Denis Smallwood

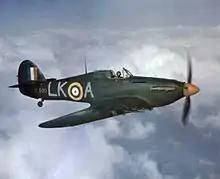
Wartime colour photo of Hurricane IIC "BE500" flown by Sqn Ldr Denis Smallwood of 87 Sqn in overall RDM2 ("Special Night") scheme and used on intruder operations 1941–1942.

Smallwood took part in the Second World War and in November 1941 he was appointed Officer Commanding of No. 87 Squadron flying Hurricanes. In 1948 he became Officer Commanding No. 33 Squadron and in 1959 he joined the Directing Staff at the Joint Staff Services College before becoming Station Commander at RAF Biggin Hill in 1953. He became Group Captain, Plans for the Air Task Force in 1956 and then Officer Commanding RAF North Coates in 1959 before becoming Commandant of the College of Air Warfare in 1961. In 1963 he was made Assistant Chief of the Air Staff (Operations) and in 1965 he was appointed Air Officer Commanding No. 3 Group. He went on to be Senior Air Staff Officer at Headquarters, Bomber Command in 1967, Senior Air Staff Officer at Headquarters, Strike Command in 1968 and Air Officer Commanding-in-Chief, Near East Air Force (including responsibility for British Forces Cyprus and Administration of the Sovereign Base Areas) in 1969. Finally he was appointed Vice Chief of the Air Staff in 1970, Air Officer Commander-in-Chief Strike Command in 1974 and Commander-in-Chief, UK Air Forces in 1975 before retiring in 1976.